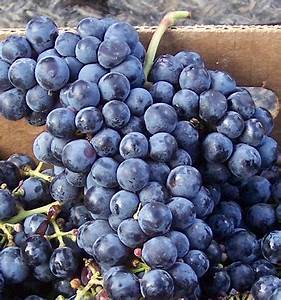
Label: Grapes